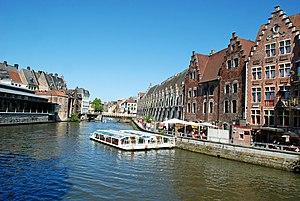
Belgique - Gand - Grande Boucherie (Groot Vleeshuis 1407-1419)
La Grande Boucherie est un marché médiéval couvert de style gothique situé au centre de la ville de Gand, dans la province de Flandre-Orientale en Belgique.